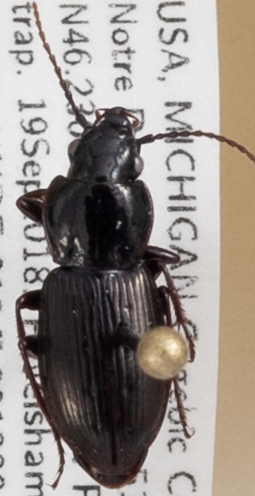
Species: Pterostichus pensylvanicus
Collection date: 2018-09-19 04:00:00
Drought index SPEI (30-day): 1.216
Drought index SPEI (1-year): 0.84
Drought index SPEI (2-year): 1.85